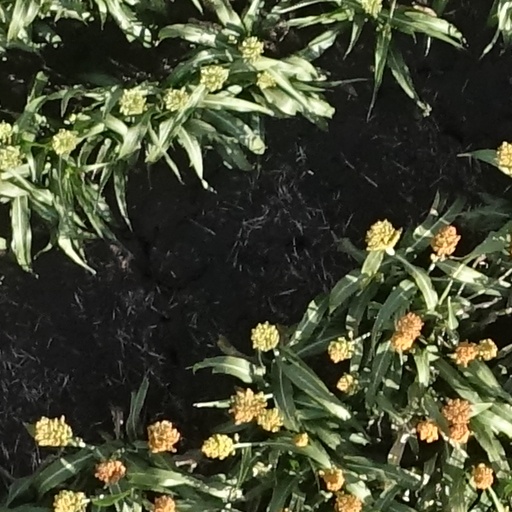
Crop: sorghum